Jelena Jakšić

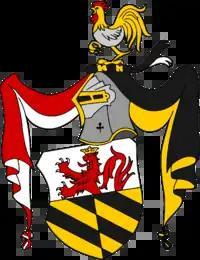
Coat of arms of the Jakšić noble family

Jelena was daughter of Stefan Jakšić (d. 1489), of the Jakšić noble family. Her father was one of the most notable Serbian nobles in the Kingdom of Hungary. In 1486, Hungarian king Matthias Corvinus (d. 1490) granted the title "Despot of Serbia" to Đorđe Branković, elder son of Stefan Branković (d. 1476), former Despot of Serbia (1458-1459). Soon after that, Jelena was married to Đorđe's younger brother Jovan Branković. In 1493, Jovan was also granted the title, as it was customary in the Kingdom of Hungary that various senior posts should be held jointly by two incumbents. When her husband became titular despot, she became "despotissa". They lived at the castle Kupinik in the Syrmia County, and had several daughters.